Battle of Martín García

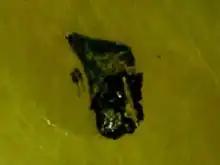
Satellite image of Martín García

The attack was not synchronized. At 1:30 pm, when the encirclement was not yet complete, Brown's squadron, with "Juliet" in front opened fire on the royalists which was immediately returned.